Jaakko Laakso

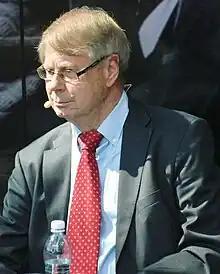
Jaakko Laakso in 2017.

Jaakko Tapani Laakso (born 20 May 1948 in Turku) is a Finnish leftwing politician and member of Parliament between 1991 and 2011, representing Left Alliance. He is a former member of the Communist Party of Finland.